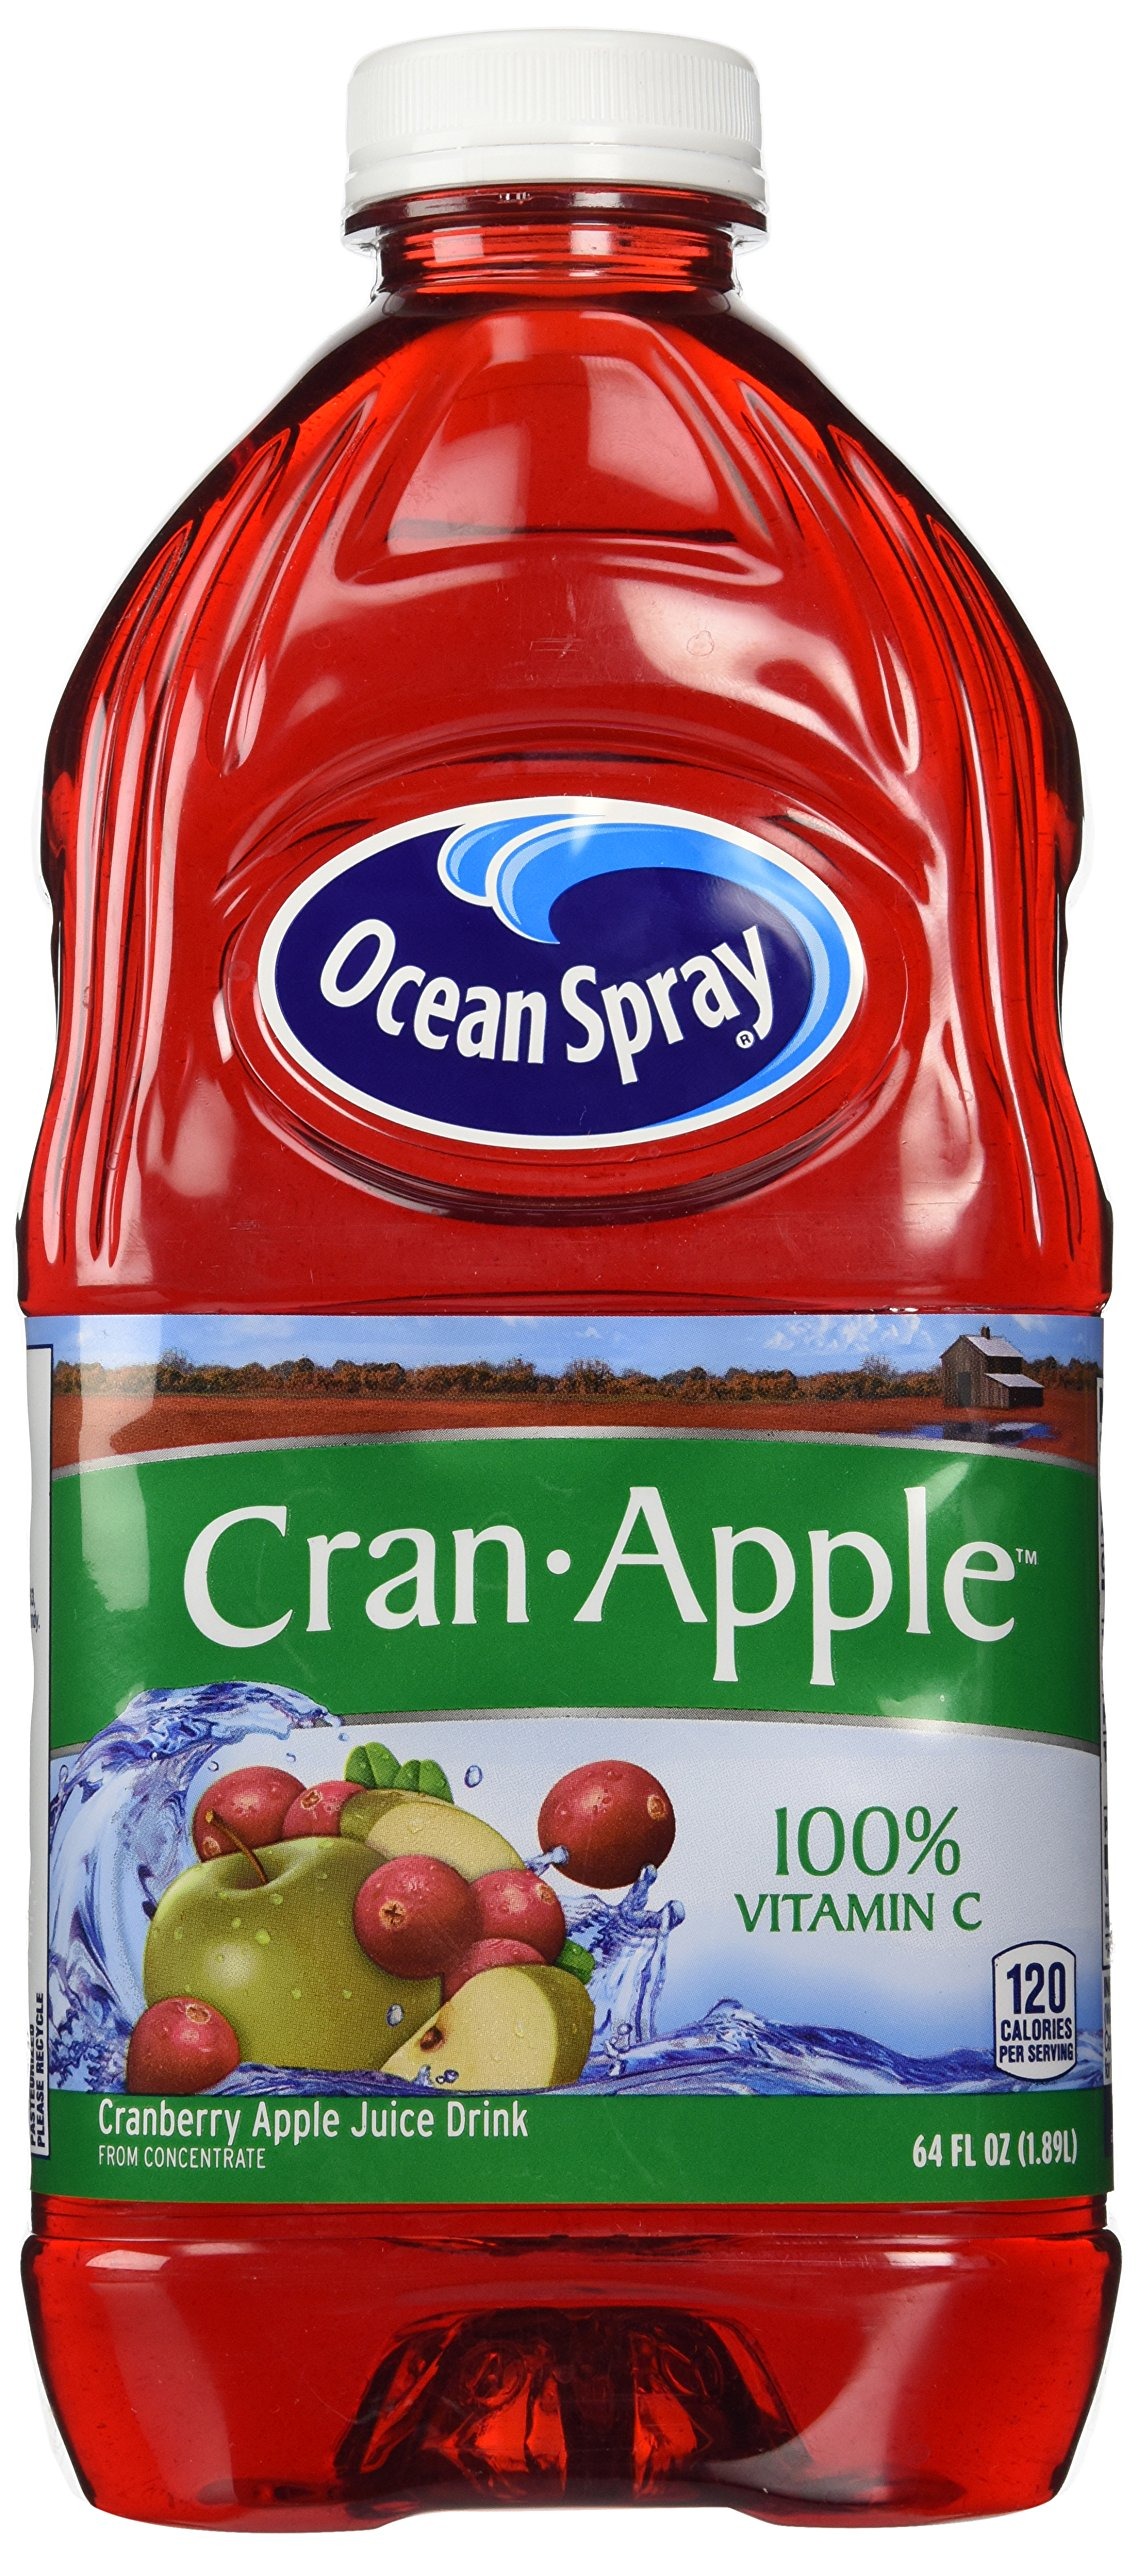
Item Name: Ocean Spray Cranbr Apple, 64 Ounce
Bullet Point 1: 100% VITAMIN C
Bullet Point 2: NO HIGH FRUCTOSE CORN SYRUP
Product Description: OCEAN SPRAY CRAN-APPLE 64OZ
Value: 64.0
Unit: Fl Oz

Price: 3.49